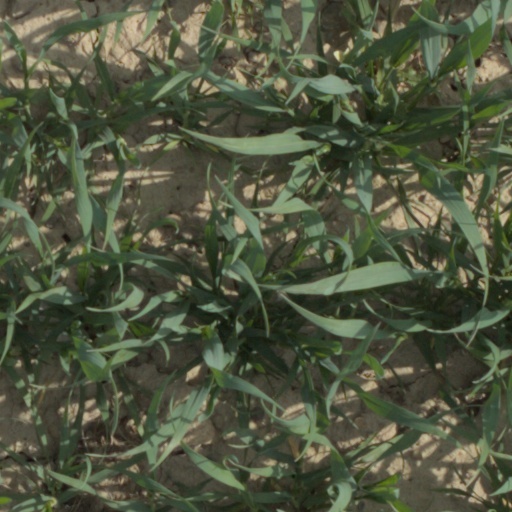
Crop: wheat